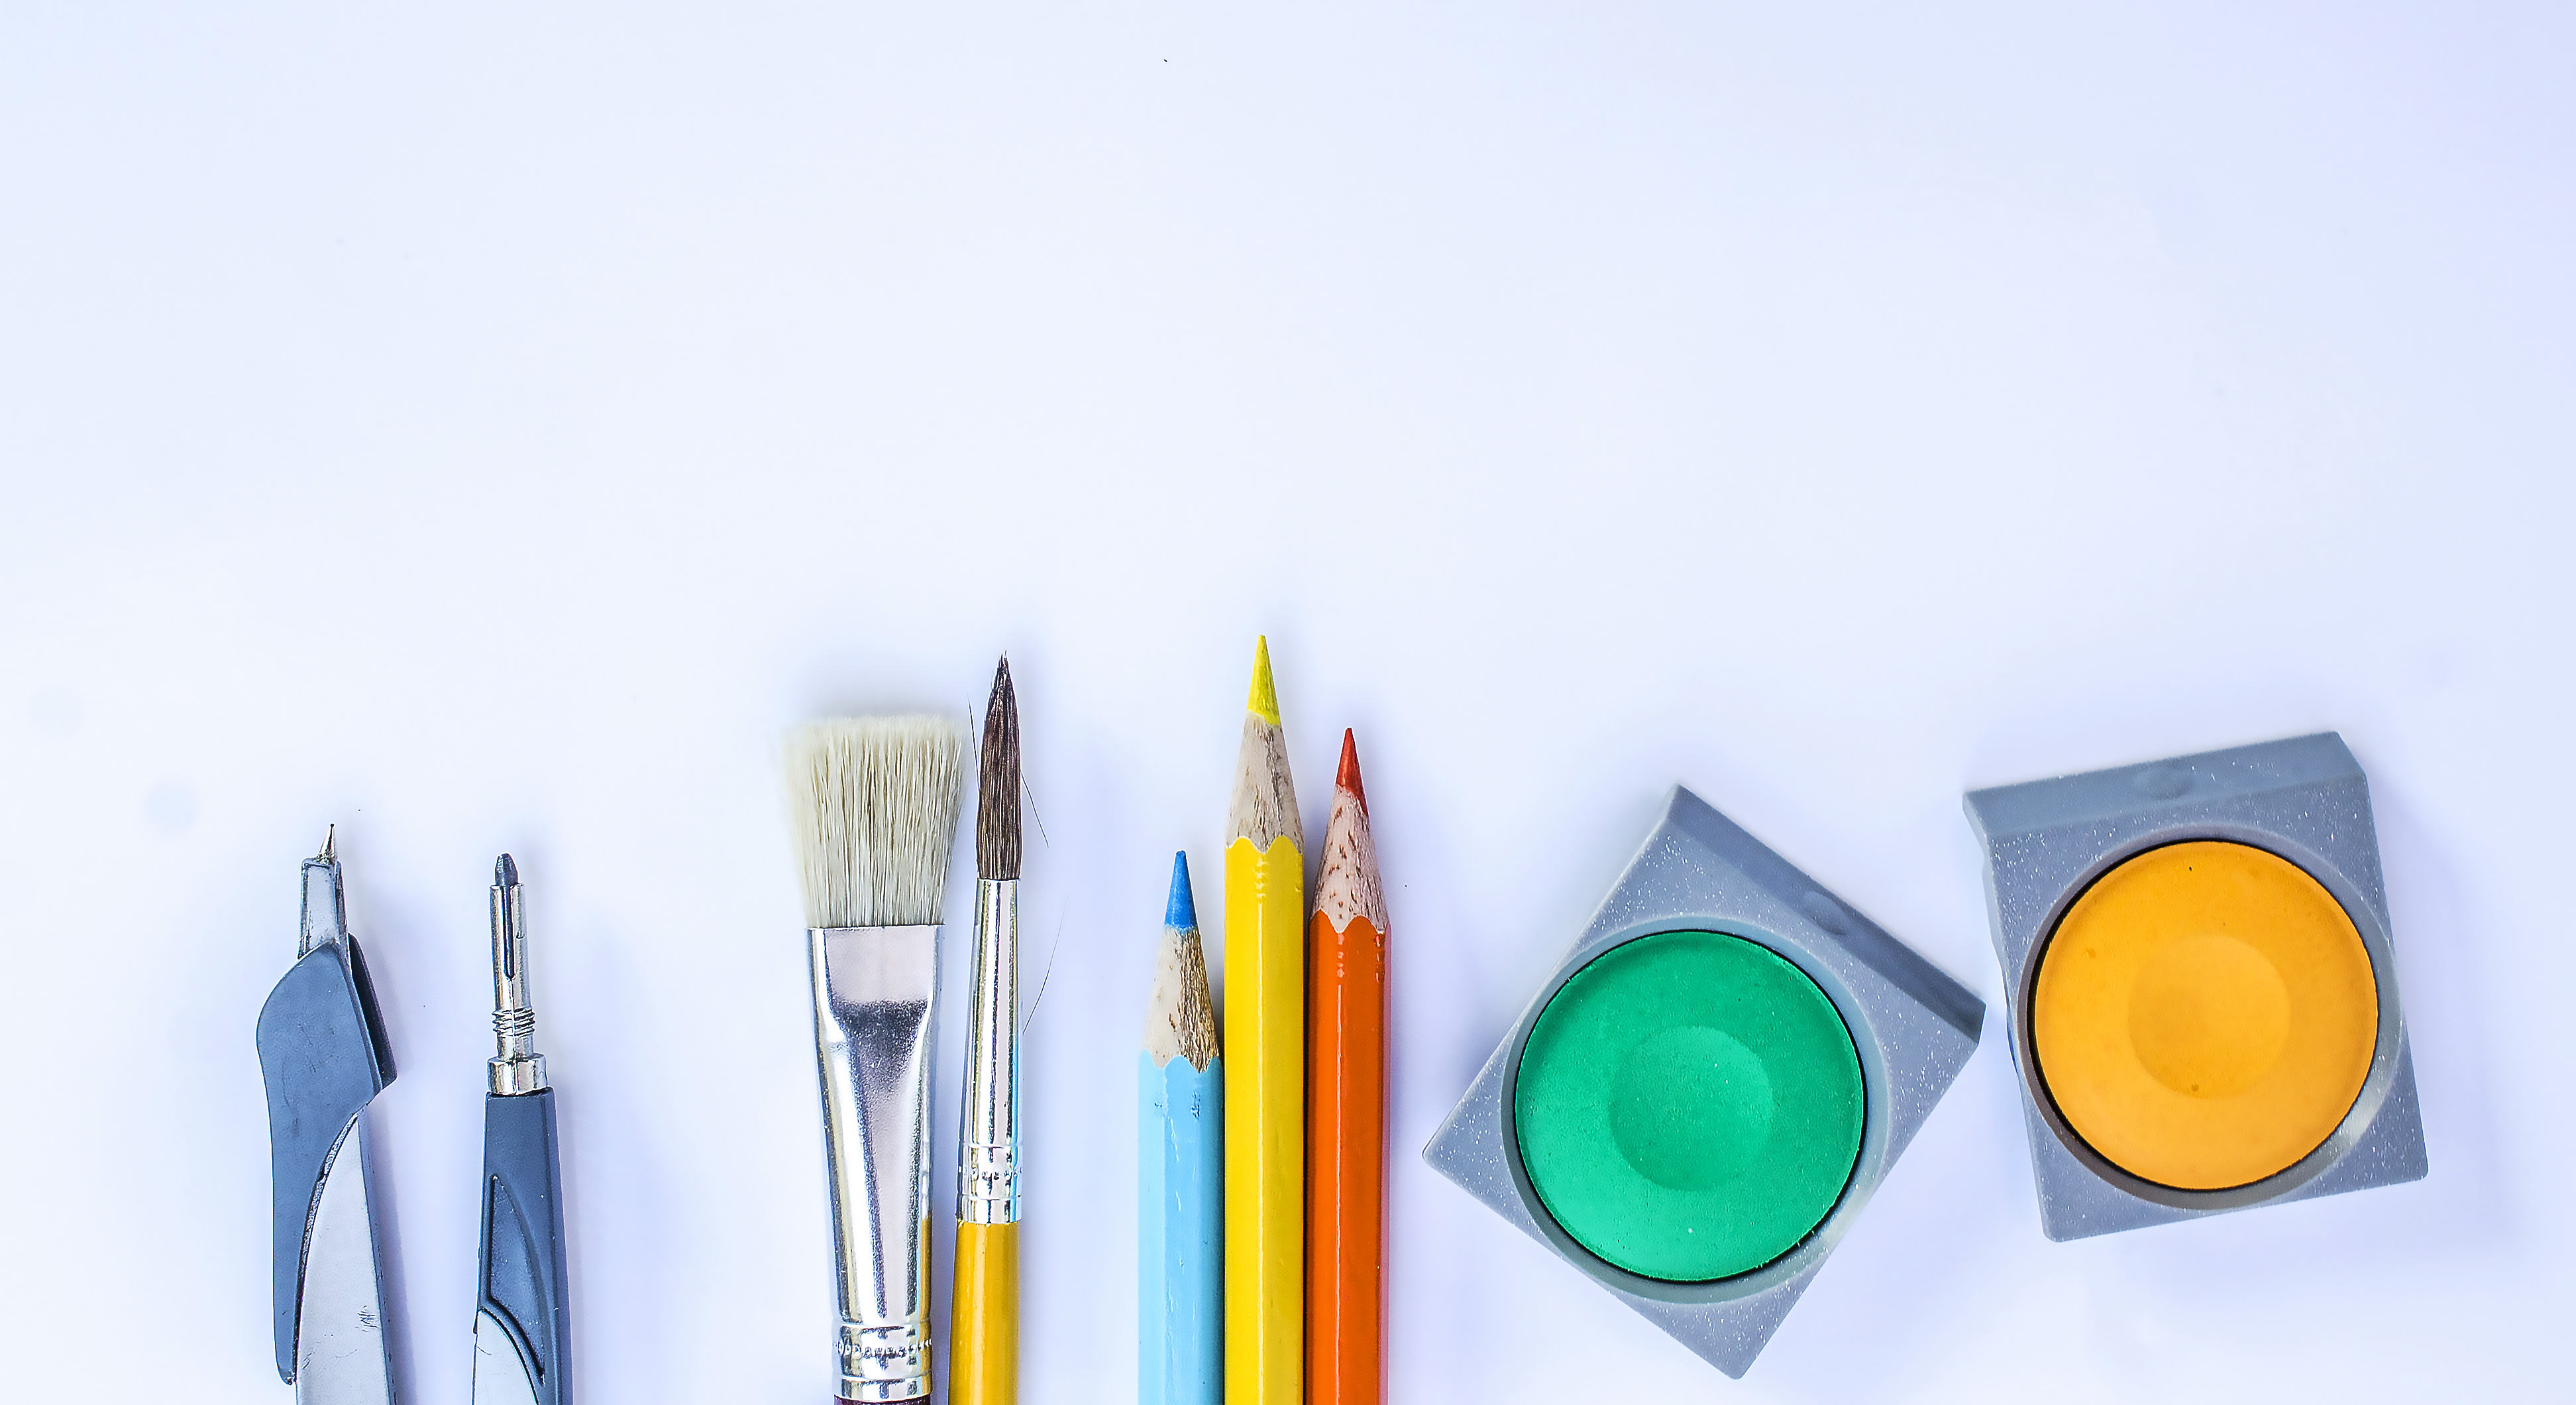
white, brush, color, blue, compass, object, paintbrush, colors, palette, bright, colours, shapes, colored pencils, arts and crafts, art materials